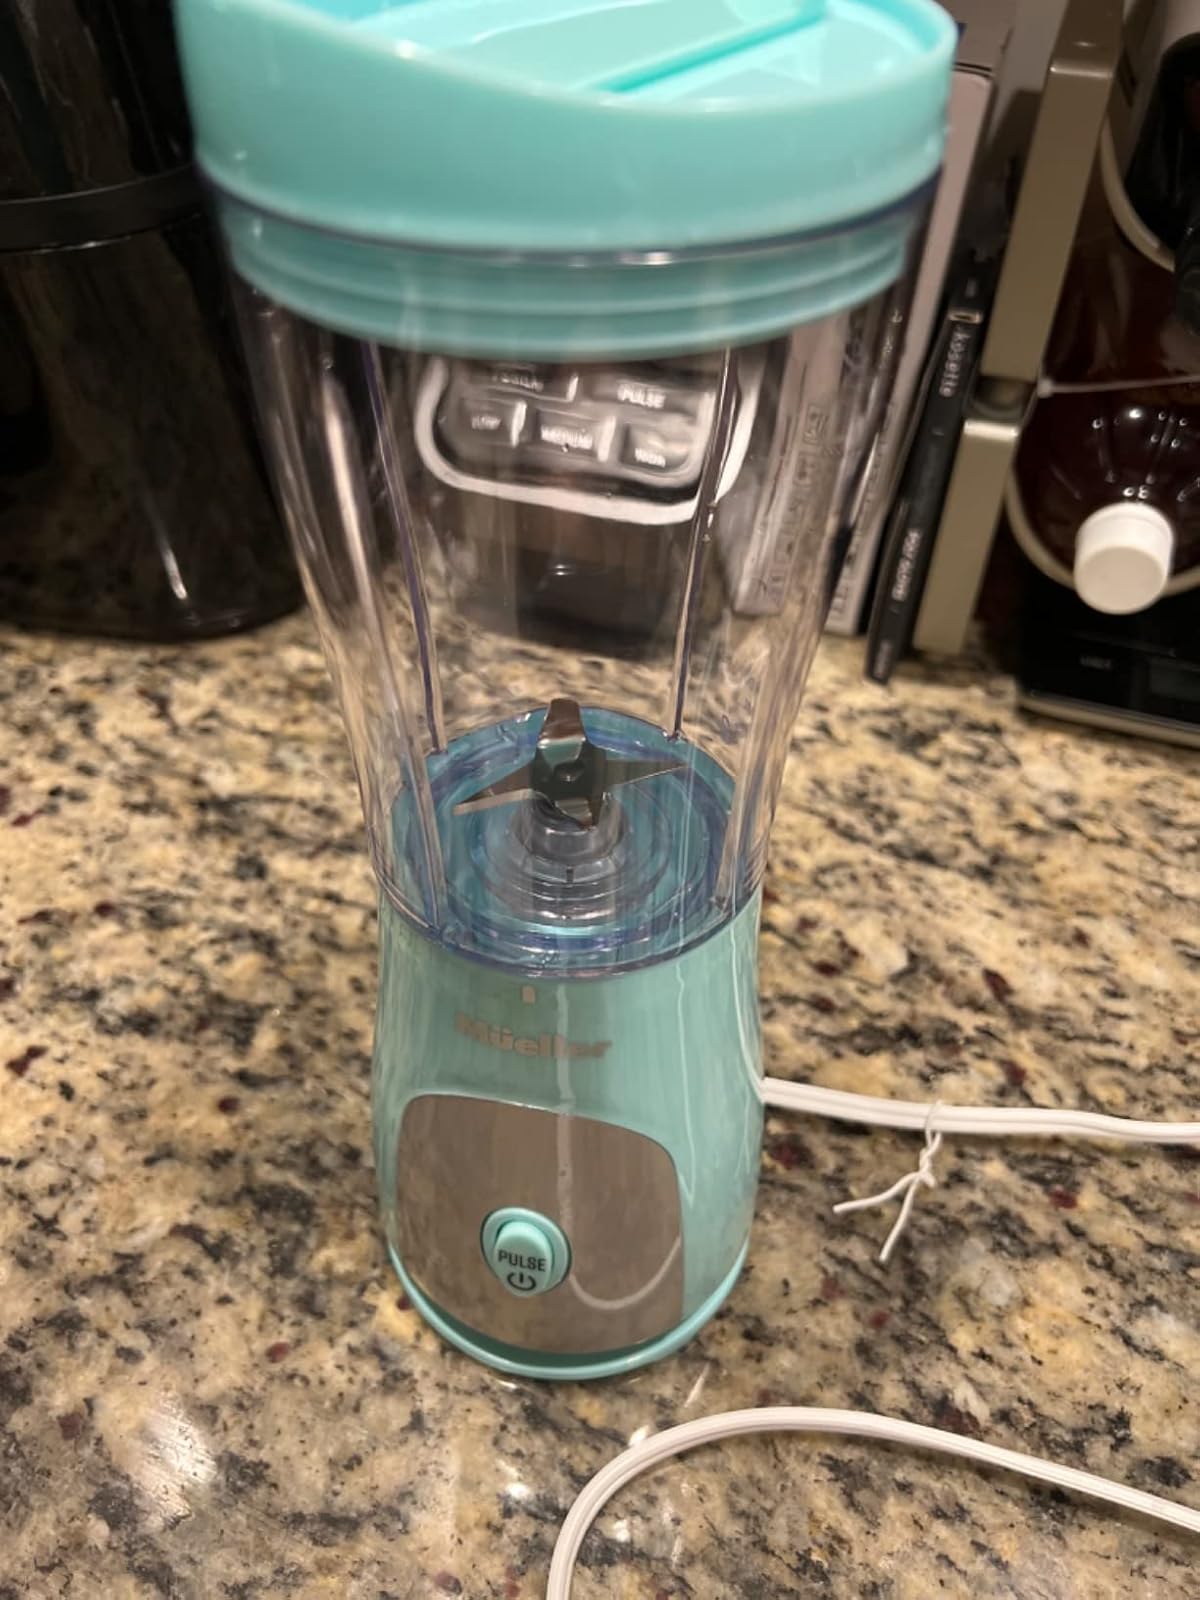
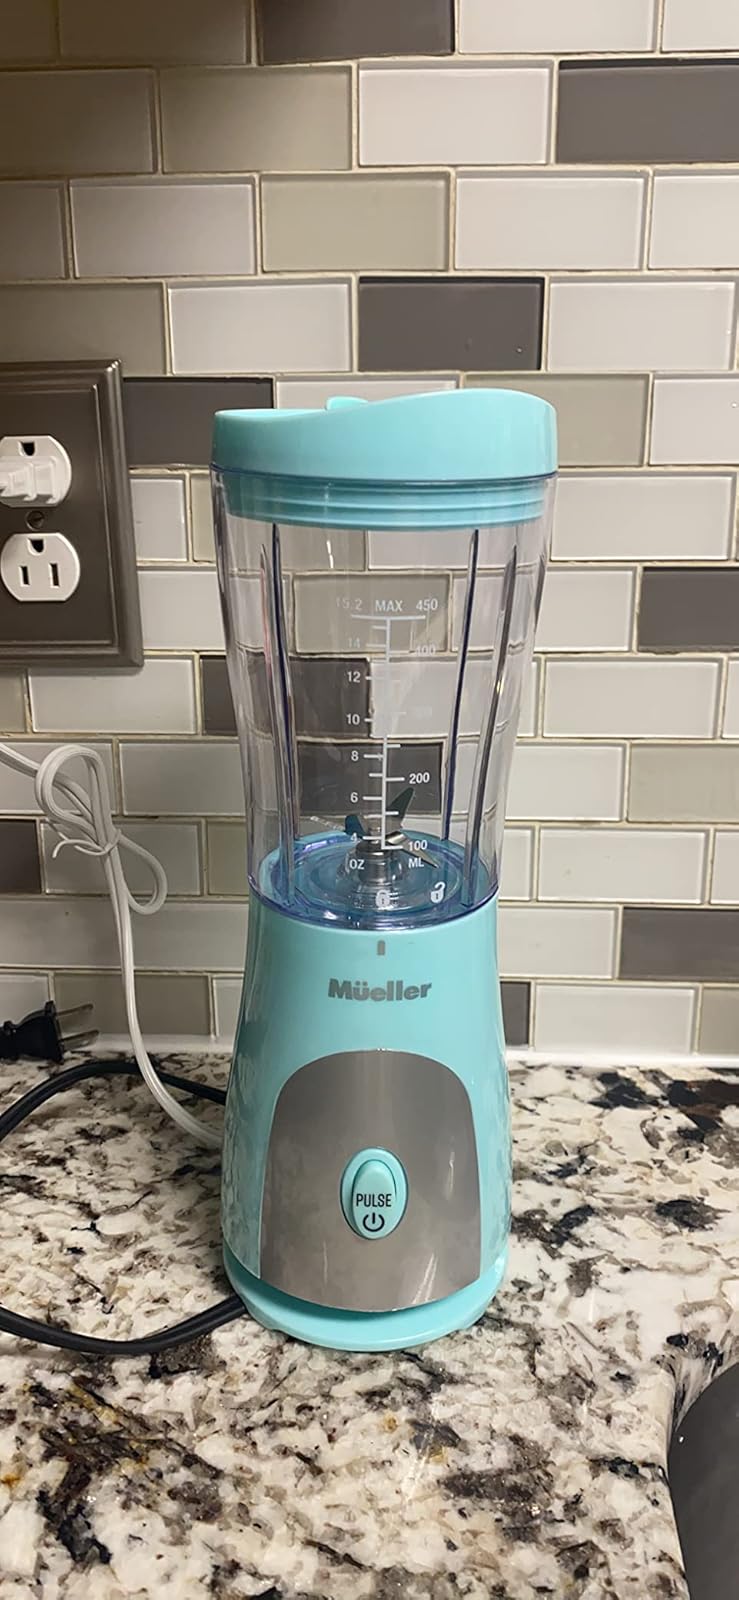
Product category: items_blender
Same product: yes